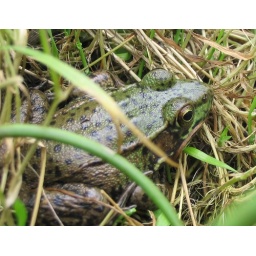
green frog in grass